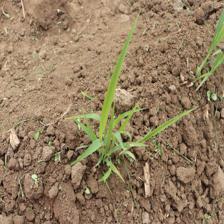
Label: Sorghum